Human cannonball

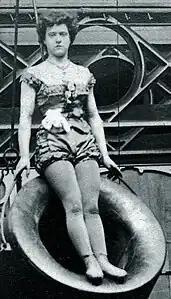
Rossa Matilda Richter ("Zazel") with her cannon in 1877.

The first human cannonball, launched in 1877 at the Royal Aquarium in London, was the 17-year-old Rossa Matilda Richter, going by the stage name "Zazel". She was launched by a spring-style cannon invented by the Canadian William Leonard Hunt ("The Great Farini"). She later toured with the P.T. Barnum Circus. Farini's cannon used rubber springs to launch a person from the cannon, limiting the distance they could be launched. Richter's career as a human cannonball ended when she broke her back during an unrelated tightrope act.